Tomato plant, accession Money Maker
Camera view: tilt-top (135 deg); turntable rotation: 150 degrees
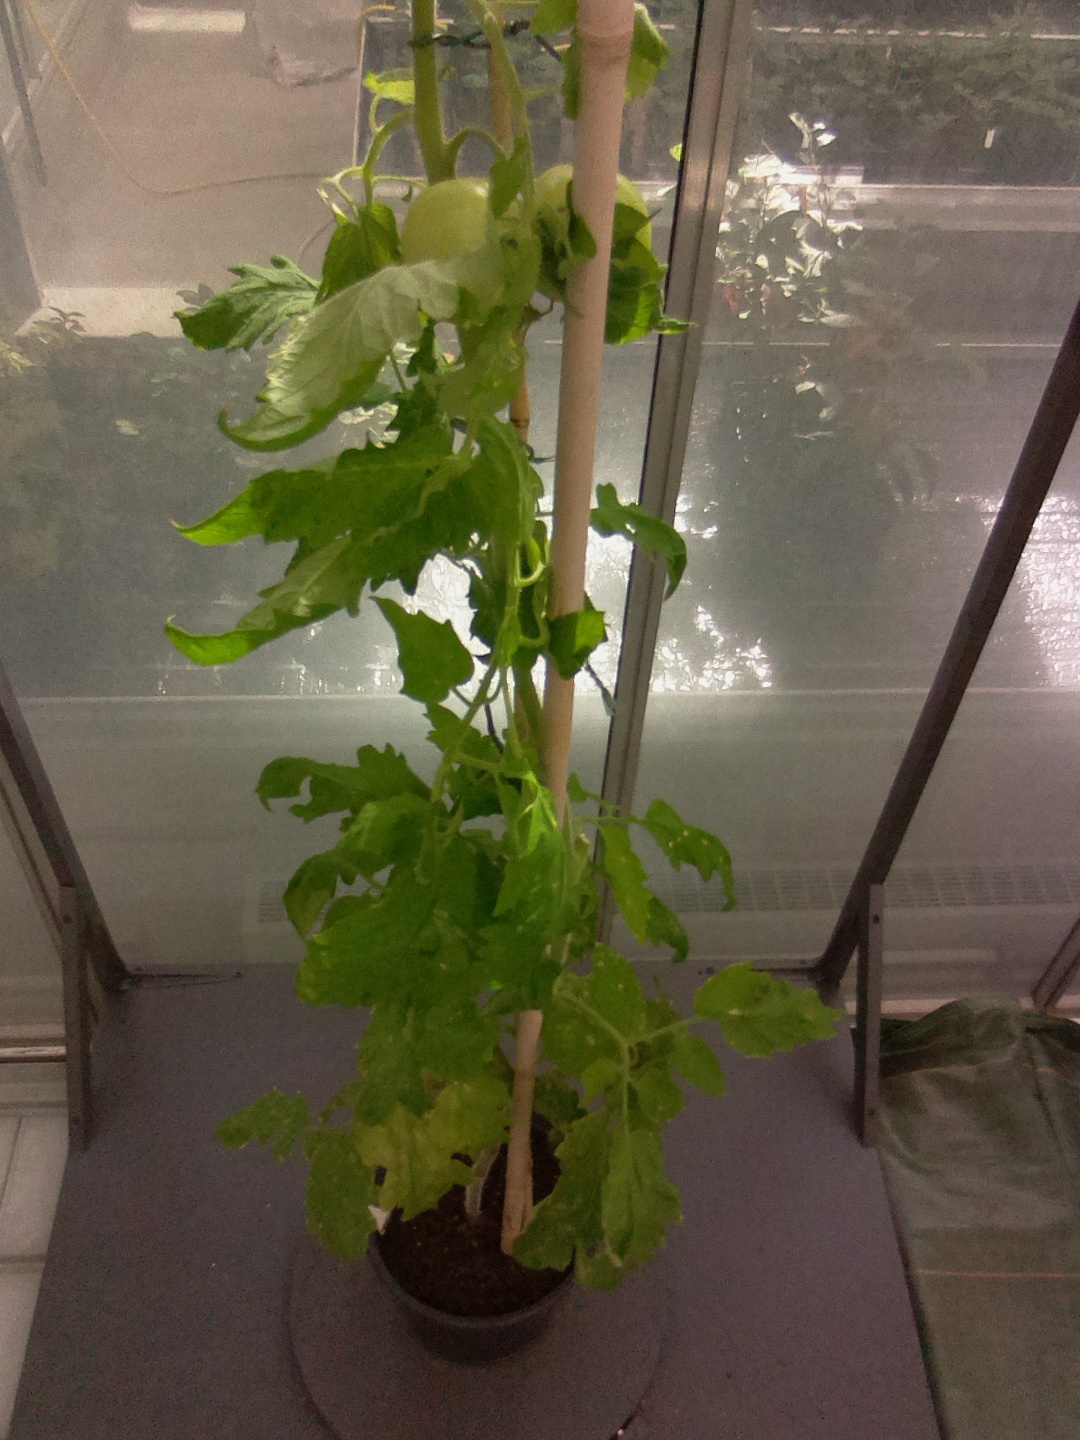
BBCH growth stage 79: 90% -100% of final fruit size